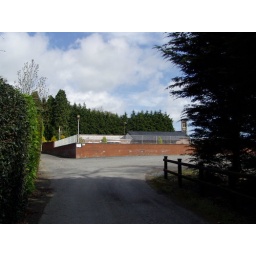
The way in and the way out its a long haul home after the red wine. taken2007